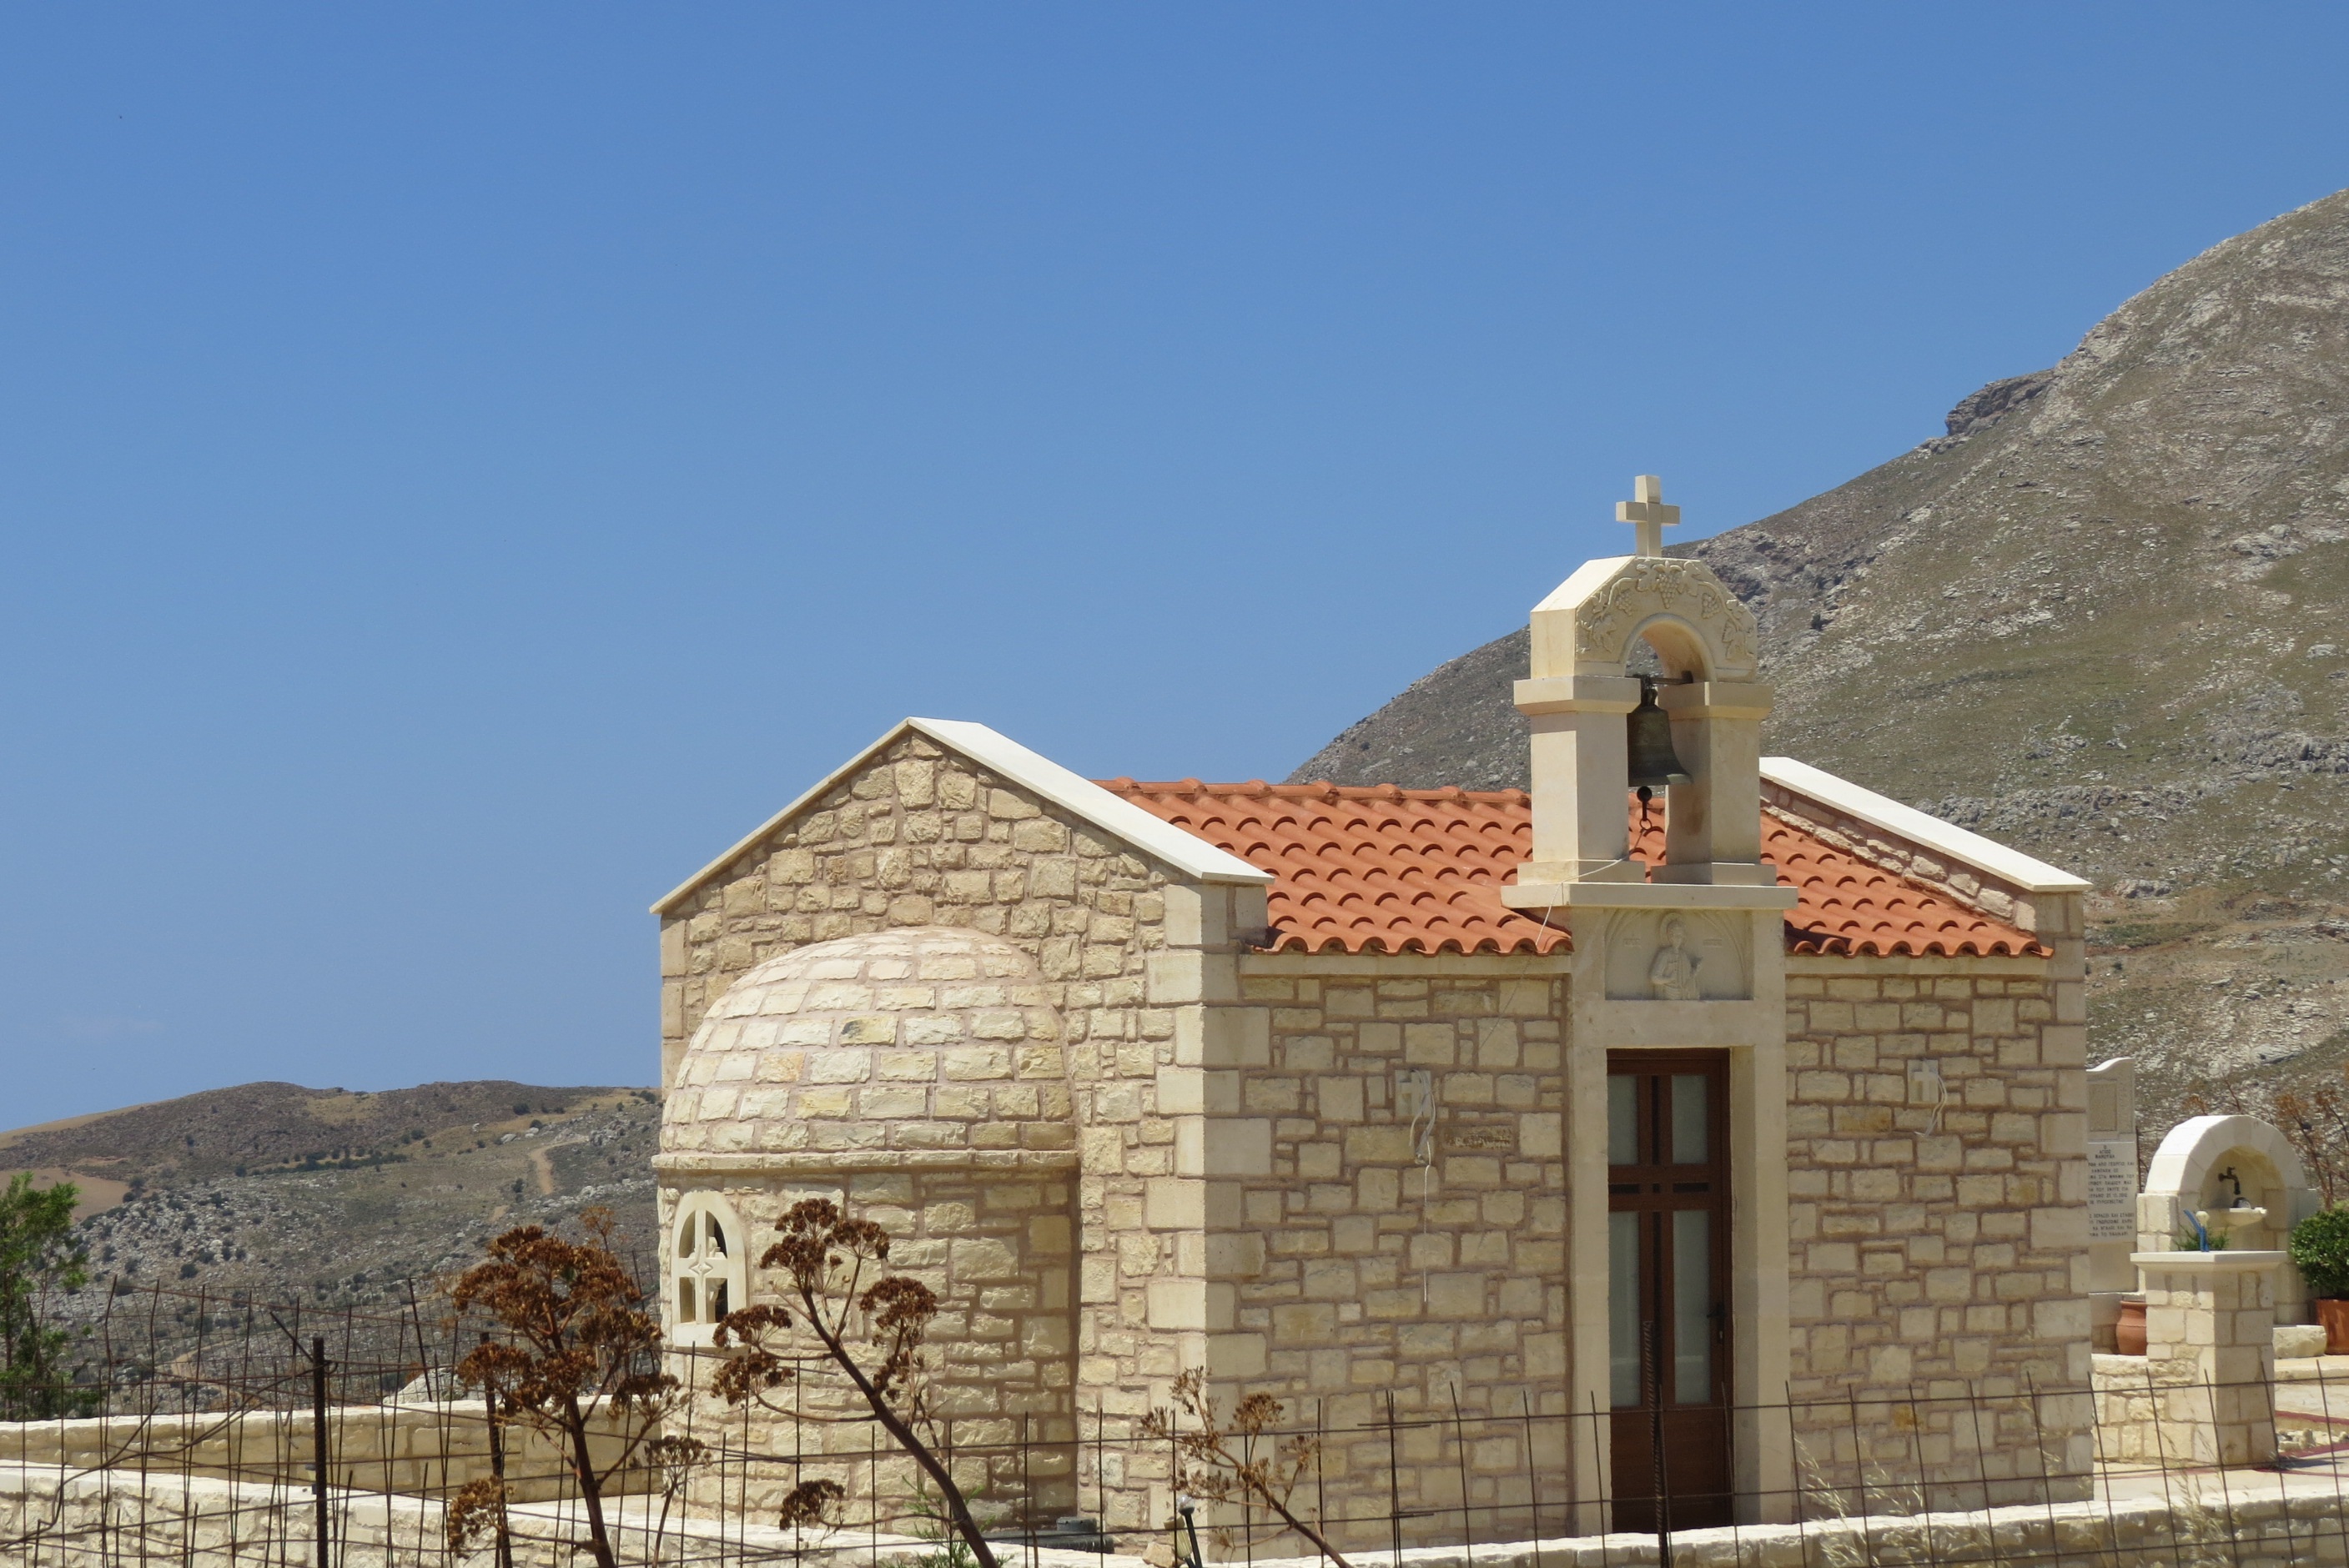
landscape, mountain, architecture, villa, town, building, village, cottage, facade, property, church, chapel, place of worship, bell tower, monastery, abbey, estate, religious monuments